SCR-536

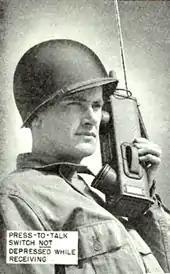
SCR-536 "handie talkie".

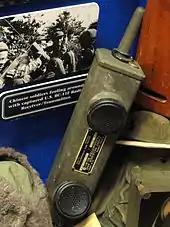
BC-611 on display at National Cryptologic Museum

The SCR-536 was a hand-held radio transceiver used by the US Army Signal Corps in World War II. It is popularly referred to as a walkie talkie, although it was originally designated a "handie talkie".